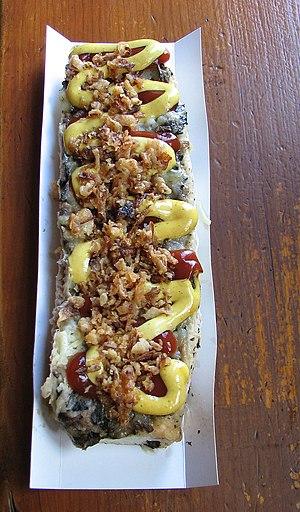
La zapiekanka est une sorte de demi-baguette de 20 à 50 cm de long sur laquelle sont déposés des champignons, du fromage et des légumes.
Cette page présente différents sandwichs et tartines existant à travers le monde.